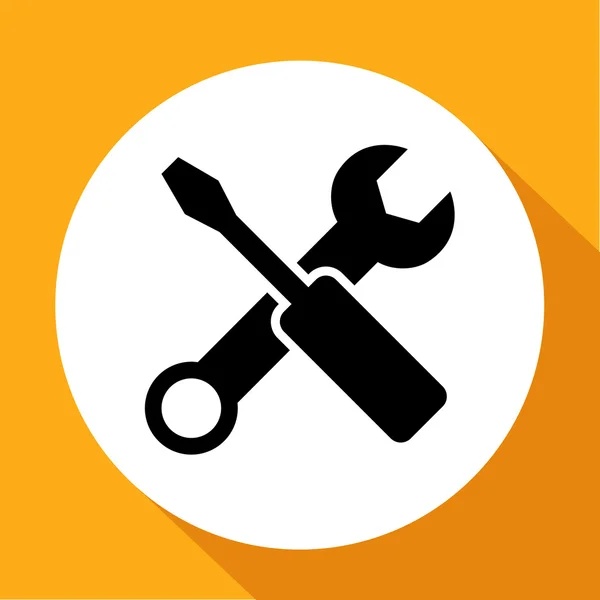
Installation of Wine or Beverage Fridge
Getting a new wine fridge is an exciting time, if you need assistance with the installation of your new appliance then we are here to help. In most cases, freestanding units will be positioned by our 2 person delivery team and do not need the installation service as they are plug and play units with no technical installation requirements - if you think you do need this please contact us to discuss: info@elitefridges.co.uk For integrated or undercounter wine or beverage coolers which need to be fixed to cabinetry, hard wired in and/or positioned correctly within a niche then this will be done by our fully trained installation partner and includes position, unpack, removal of packaging as well as installing the new appliance into the ready made space - it can also include removal and disposal of your old appliance when adding REMOVE & RECYCLE to your basket too - we may ask you for some pre-install images to ensure we are supplying the correct unit. What does our installation service cover? Unpacking the new appliance and removing any transit fixings from the packaging Positioning and securely levelling the new appliance in its niche If hard wiring is required, the installer can also do this as they are fully trained Removing all the packaging and disposing of Full testing the new appliance to ensure its operational prior to leaving Before installation is booked, please ensure: The electrical connection is within 1m of the niche and fully accessible The electrical connection is from an earthed outlet, not an extension lead The appliance fits within the correct niche as we are unable to accept returns on installation requests so this is crucial The hinge side required, door reversals can not be done on site so need to be arranged before dispatch (chargeable) If ordering an fully-integrated appliance; that the door panel fits neatly onto the new appliance What we will not be able to do: Make any adjustments to the cabinetry, plinth or electrical connections - the space must be made ready prior to the installers arriving as they are not insured to make any physical changes to your property. The installer will not be able to install if it puts him/her at risk of injury Reverse the door on site - please arrange this with us prior Connect to any plug that requires the plug to be cut off and fed through any small gaps in the cabinetry/worktop Connect the appliance if it does not meet the recommended safety guidelines Deliver to anywhere other than the groundfloor, the installers will not carry expert delivery equipment so the location must be accessible via the groundfloor. Where do we offer installation: Installation is offered across the UK mainland currently, we can not offer this service in Northern Ireland, Ireland, Channel islands or the Isle of man, however, our 2 person service should cover these areas without issue. Please allow 7-10 working days for installation, it can take slightly longer during busier periods. Please note that this service is outsourced by a 3rd party company and we may ask for pre-installation information to ensure the installation goes as planned on the day. On the day of delivery, you will receive a call from the driver in advance to let you know they are on the way to you - a link is sent prior for you to book in a specific day/window.
Brand: Elite Wine Refrigeration
Category: Product Add-Ons > Installation Services